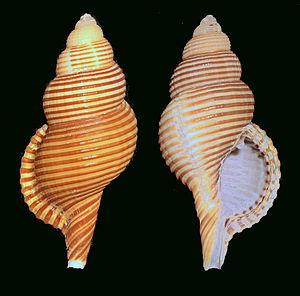
Les Cymatiidae constituent une famille de mollusques de la classe des gastéropodes, au sein de l'ordre des Littorinimorpha.